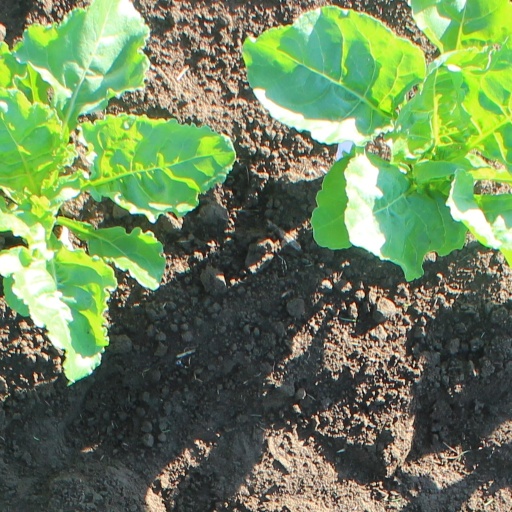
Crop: sugar beet